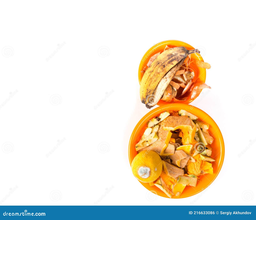
Label: generalcompost